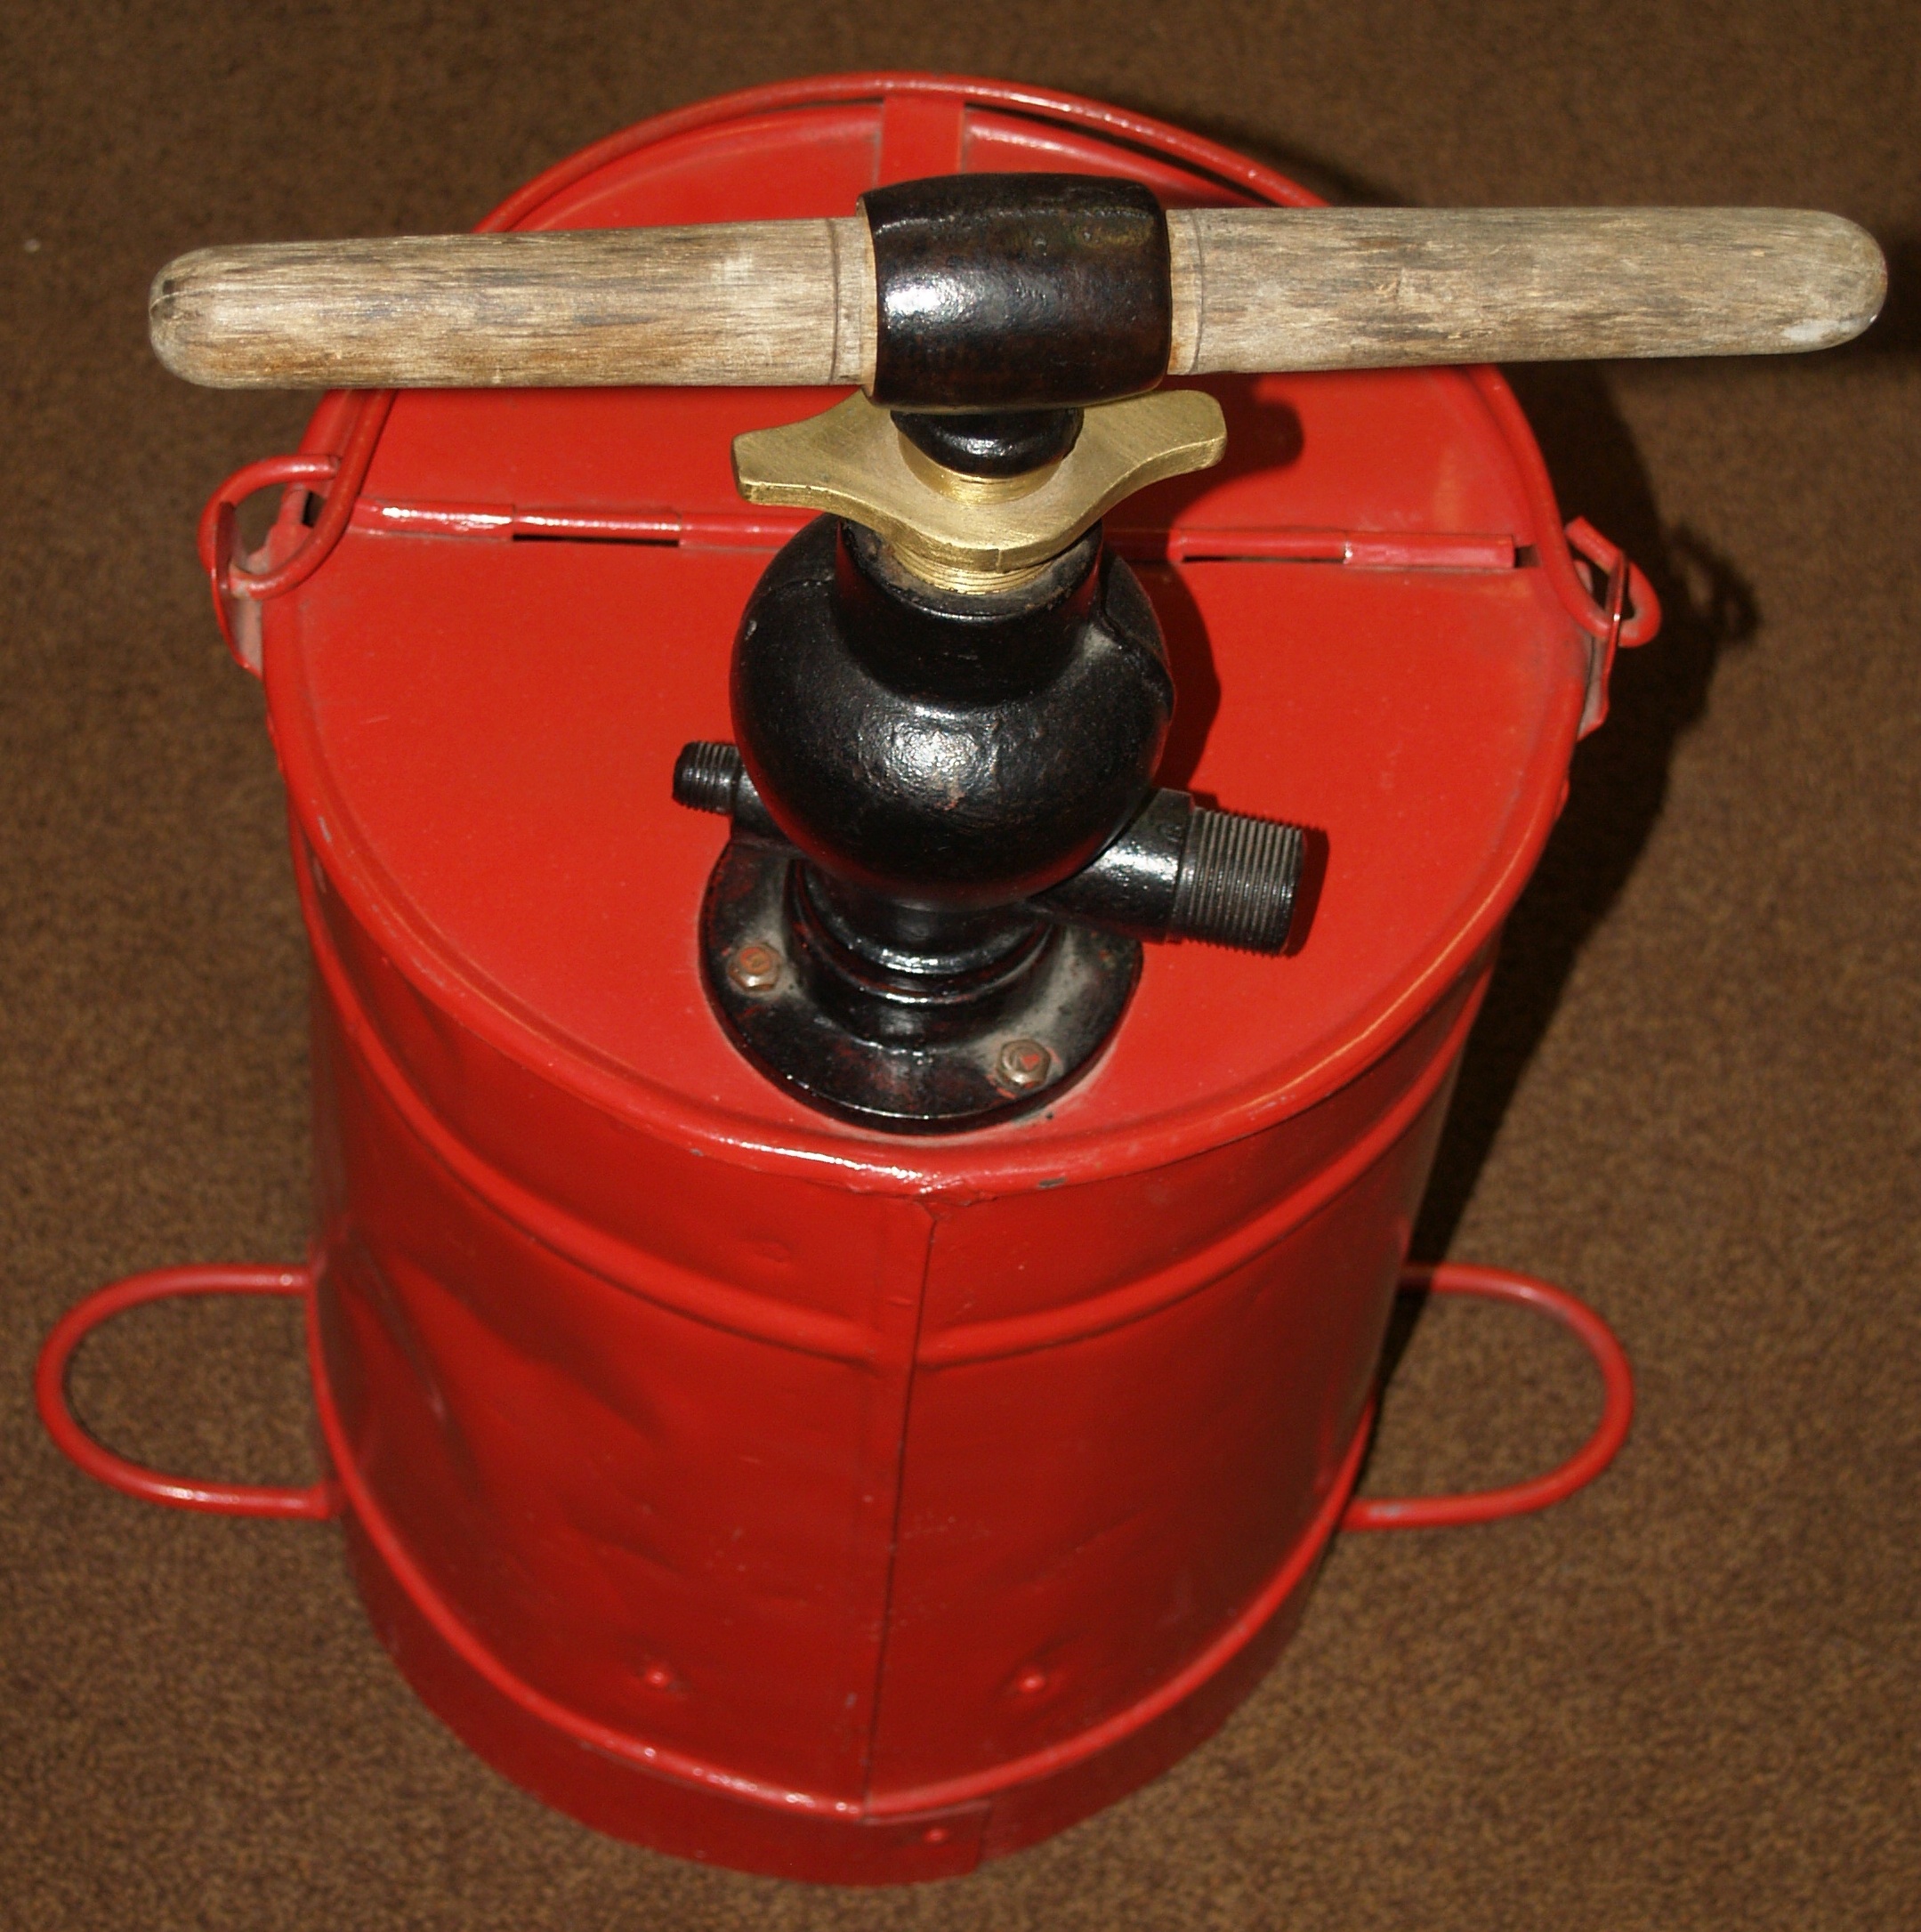
fire, device, product, cool image, cool photo, rescue, fire extinguisher